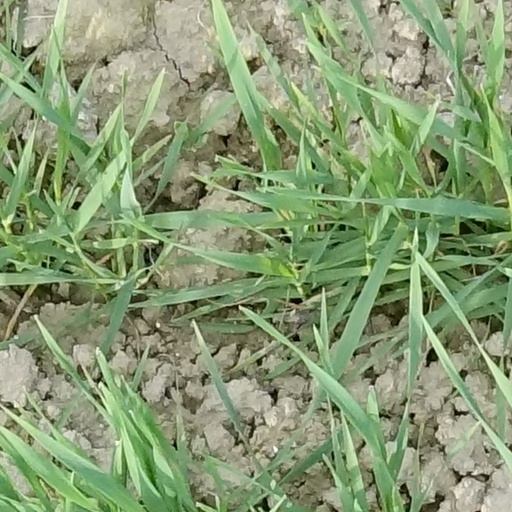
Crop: wheat